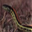
Label: snake